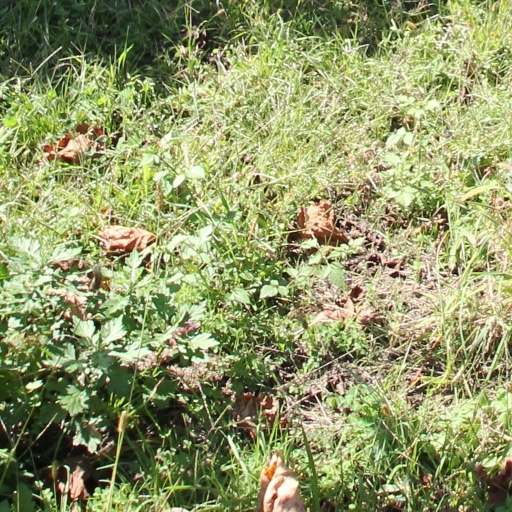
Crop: grape